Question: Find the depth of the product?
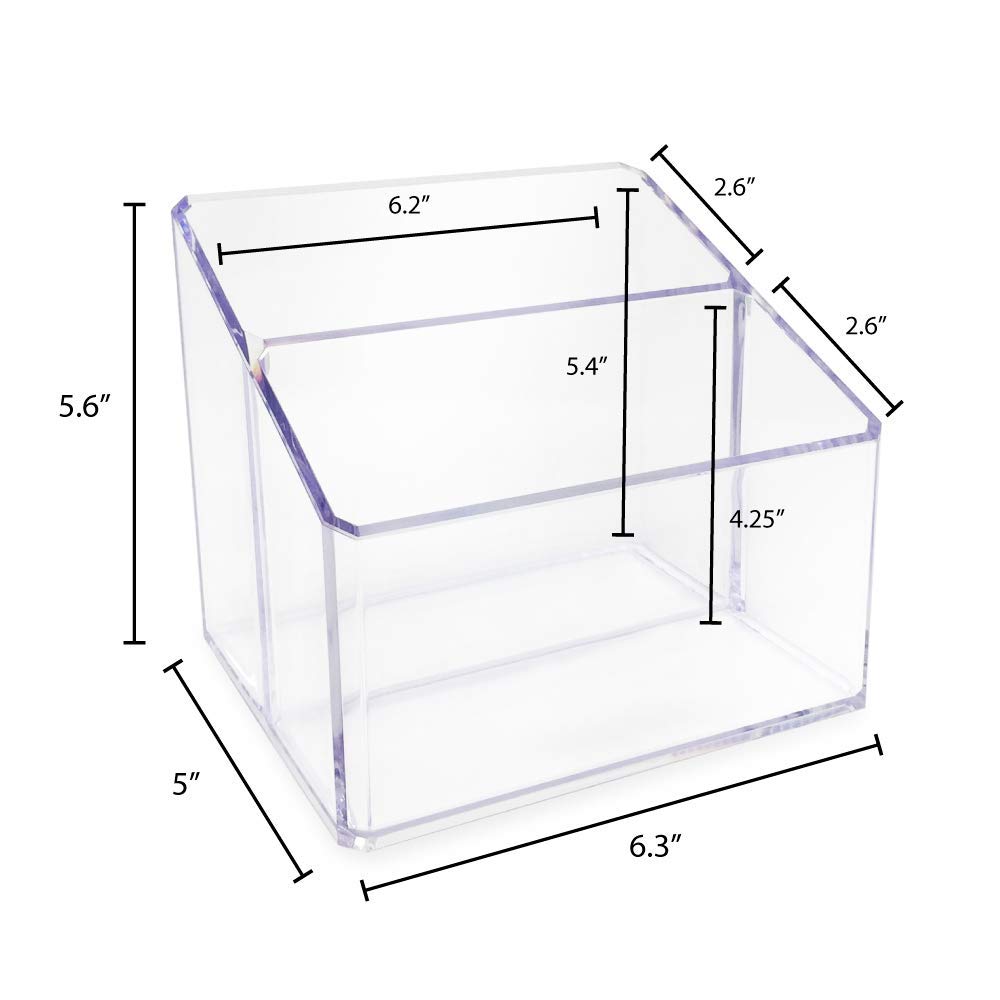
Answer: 6.3 inch